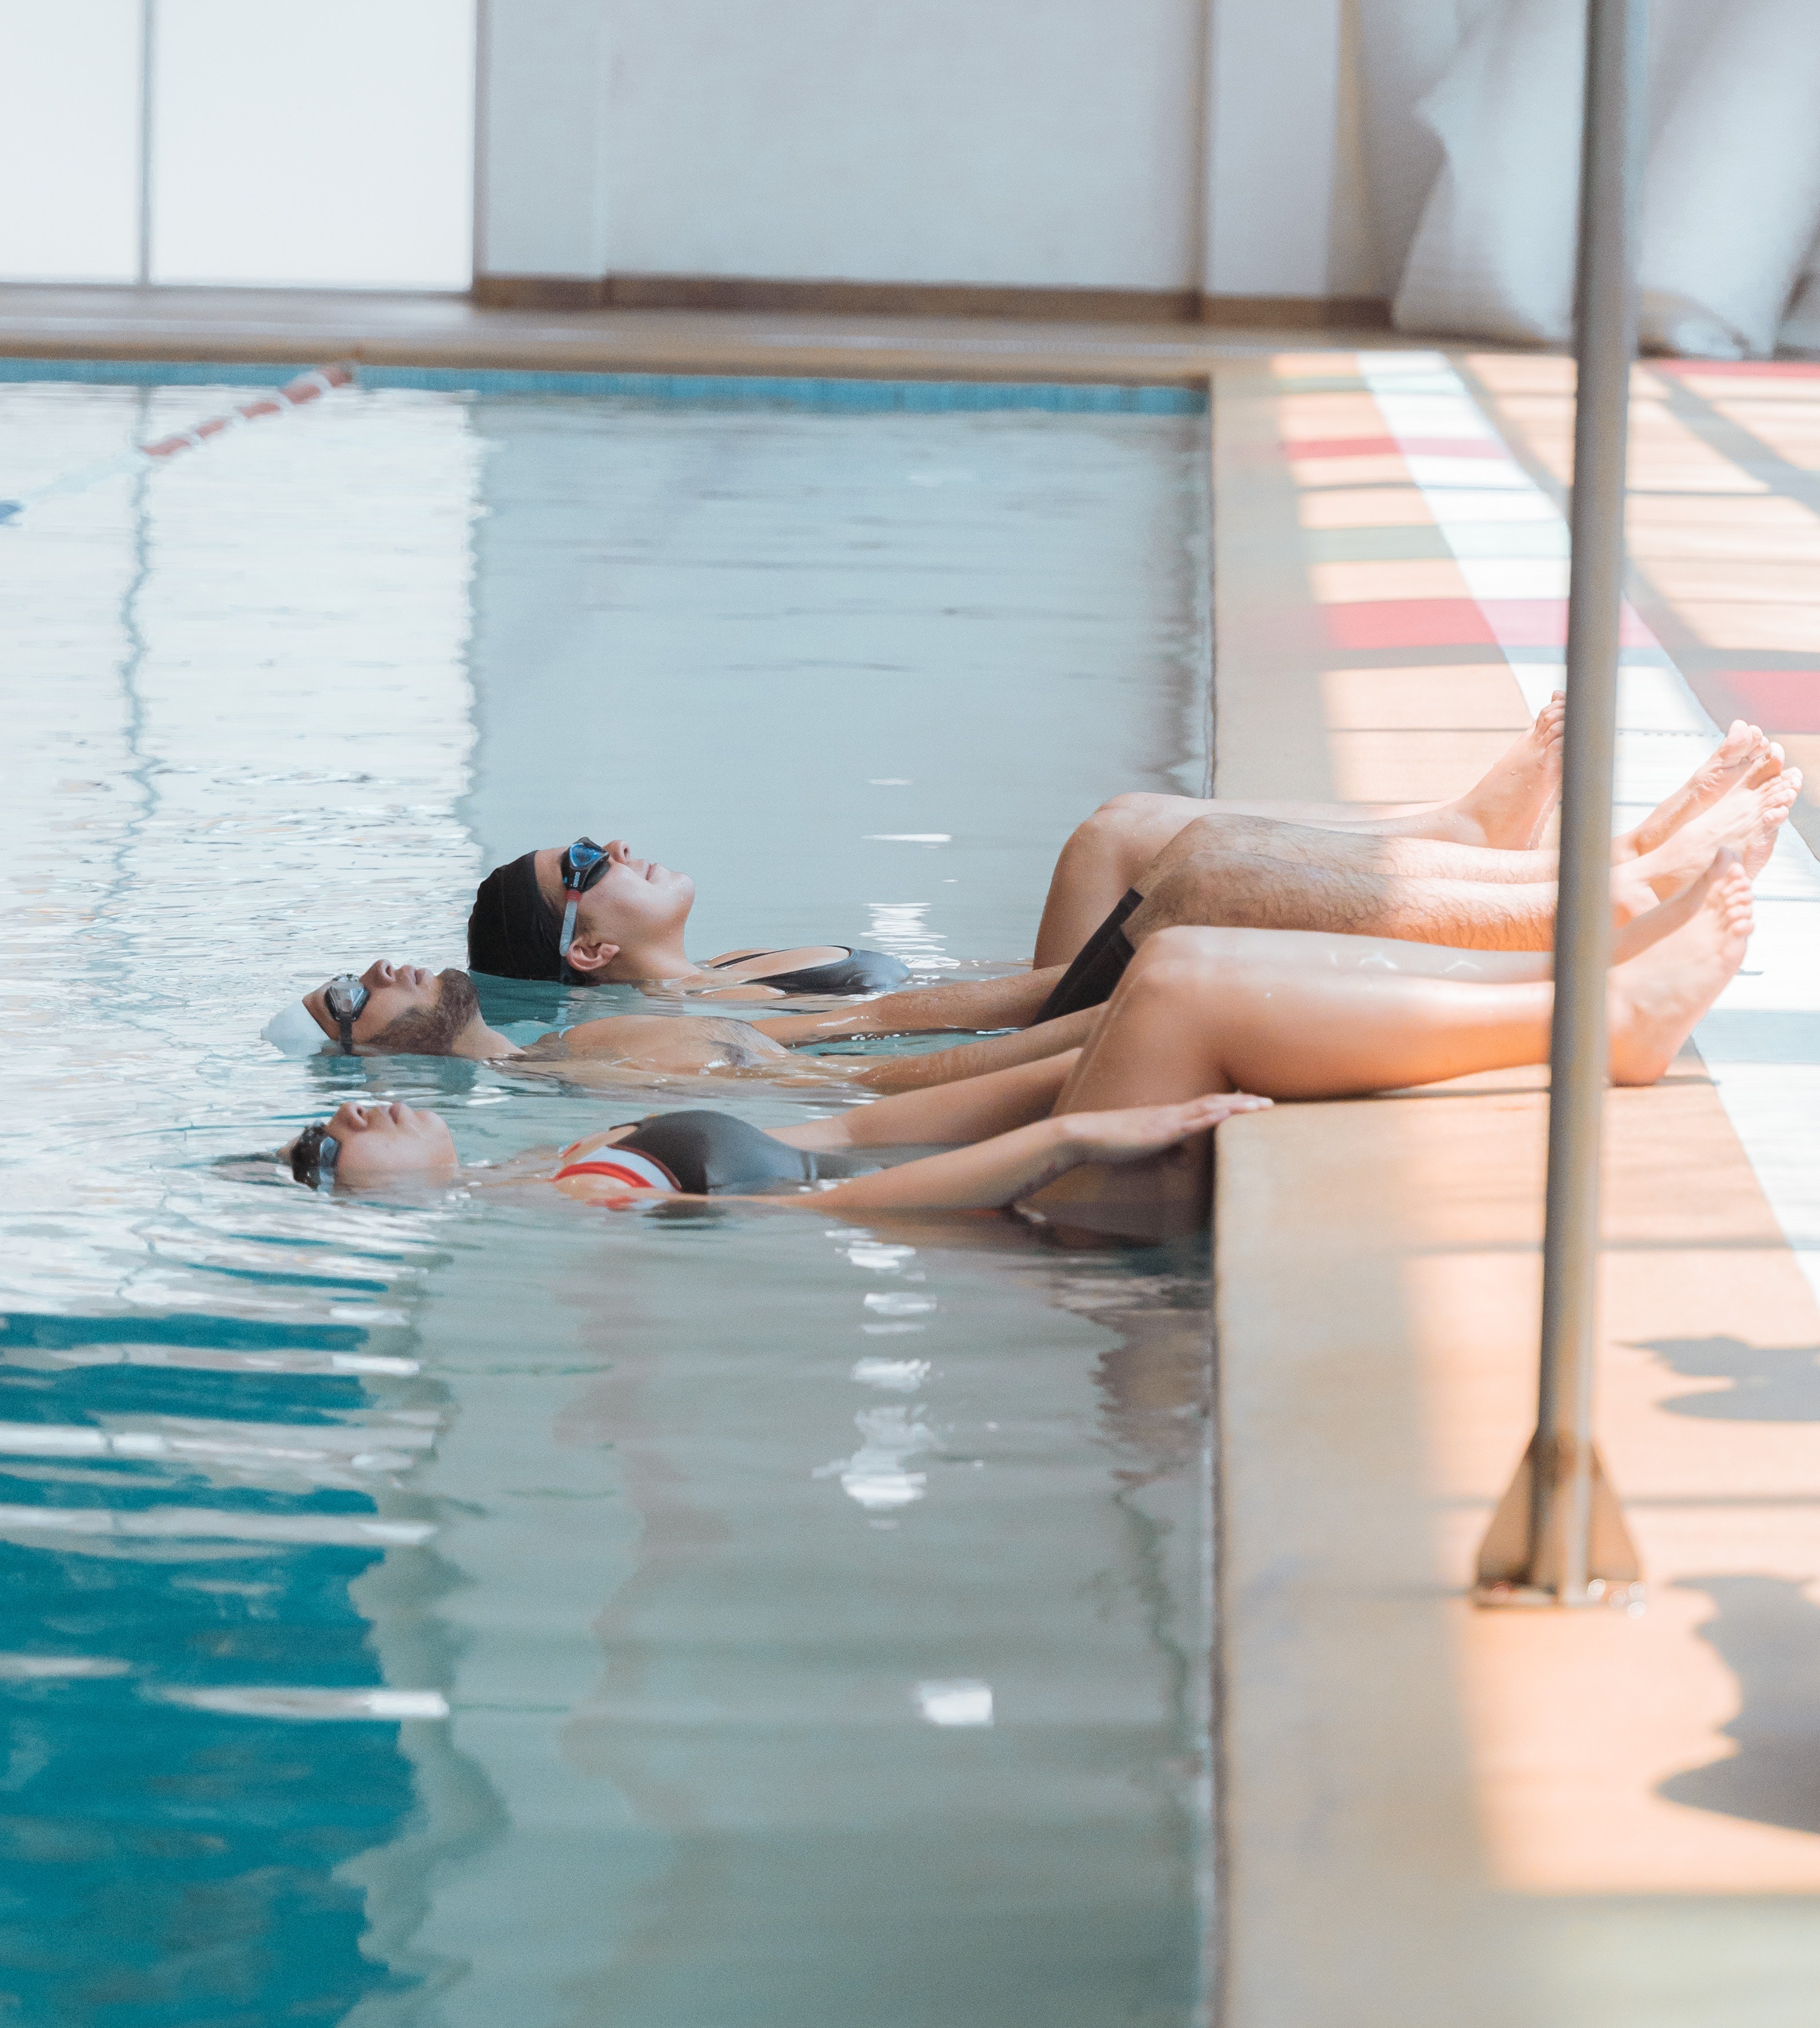
water, swimming pool, leisure, shorts, recreation, thigh, fun, swimwear, human leg, flooring, knee, leisure centre, foot, sports, personal protective equipment, vacation, sitting, reflection, indoor games and sports, room, physical fitness, glass, swimmer, individual sports